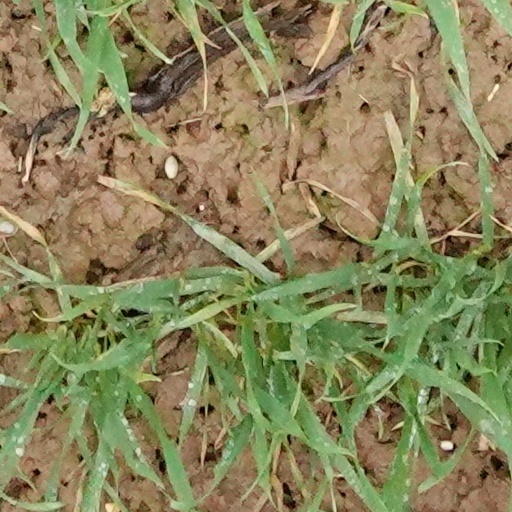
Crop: wheat